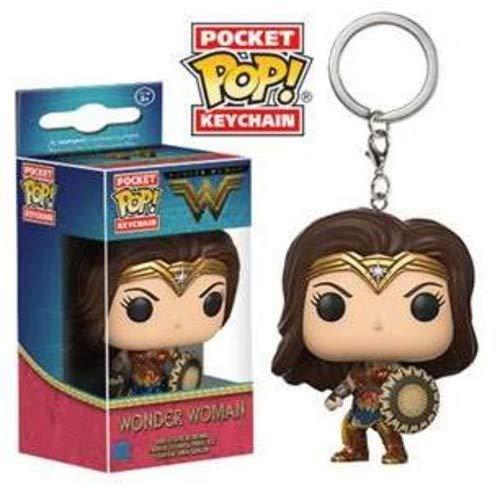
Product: Funko Pop Keychain DC Wonder Woman Movie Wonder Woman Action Figure
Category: Toys & Games | Arts & Crafts | Craft Kits
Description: From DC Wonder Woman Movie, Wonder Woman, as a stylized Pocket POP Keychain from Funko.
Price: $6.99
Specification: ProductDimensions:1x1x1.5inches|ItemWeight:0.16ounces|ShippingWeight:3.2ounces(Viewshippingratesandpolicies)|DomesticShipping:ItemcanbeshippedwithinU.S.|InternationalShipping:ThisitemcanbeshippedtoselectcountriesoutsideoftheU.S.LearnMore|ASIN:B01MZ9HUMJ|Itemmodelnumber:13346|Manufacturerrecommendedage:5yearsandup